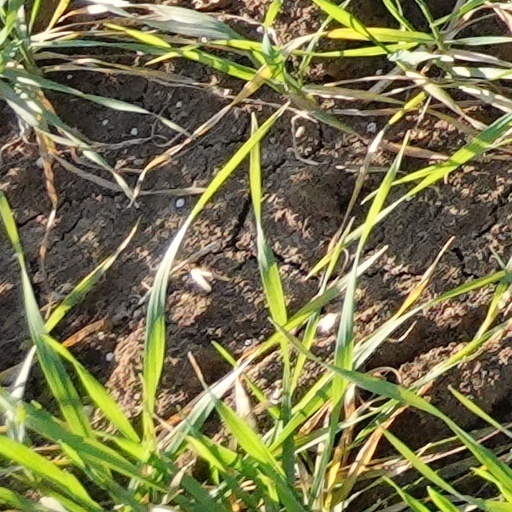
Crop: wheat